Robert Coote

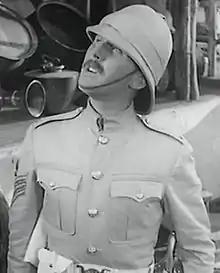
Coote in the trailer for "Gunga Din", 1939

Robert Coote (4 February 1909 – 26 November 1982) was an English actor. He played aristocrats or British military types in many films, and created the role of Colonel Hugh Pickering in the long-running original Broadway production of "My Fair Lady".